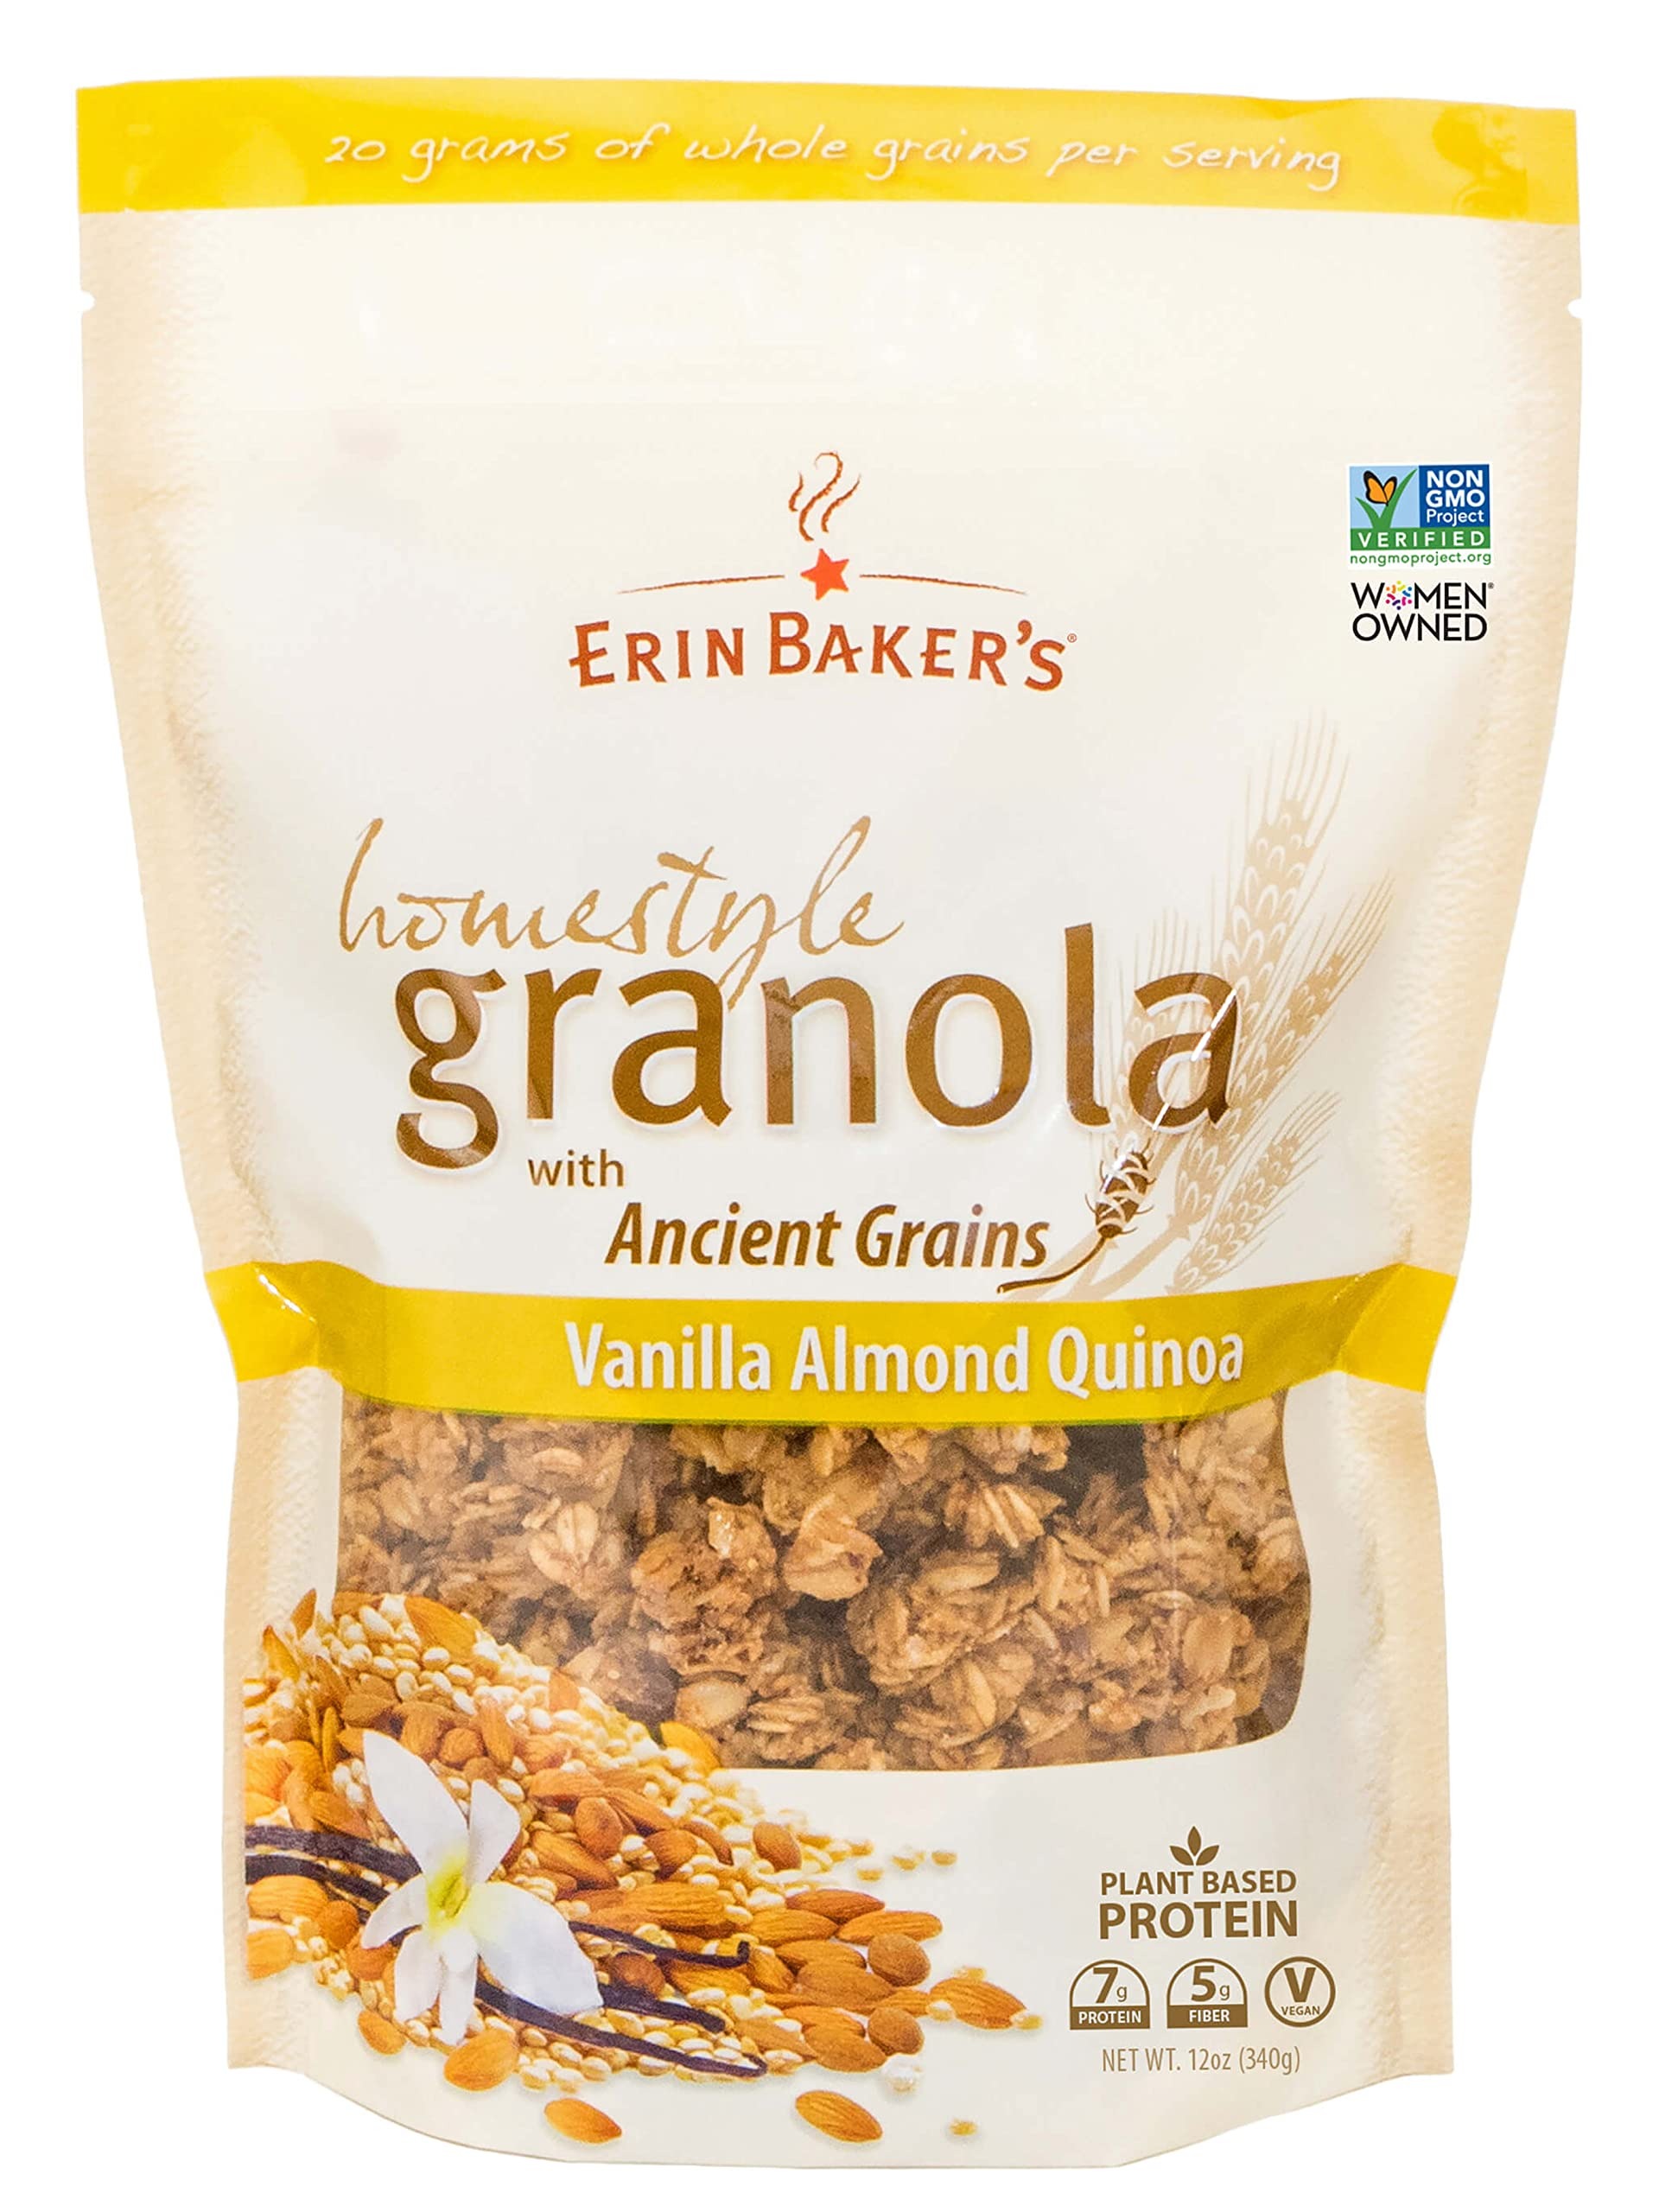
Item Name: Erin Baker's Homestyle Granola Vanilla Almond Quinoa, Vegan, NON-GMO, 7Grams of Plant Based Protein,12 Ounce
Bullet Point 1: 12oz bag of Homestyle Granola – Non-GMO Project Verified, Vegan
Bullet Point 2: This subtle yet sophisticated blend of vanilla, almonds and quinoa is great on yogurt or milk with fruit
Bullet Point 3: Baked fresh with simple, whole food ingredients you’ll recognize for life on-the-go
Bullet Point 4: Big, delicious clusters make for easy snacking
Bullet Point 5: Pair it with yogurt, milk, or eat straight from the bag
Value: 12.0
Unit: Ounce

Price: 6.34